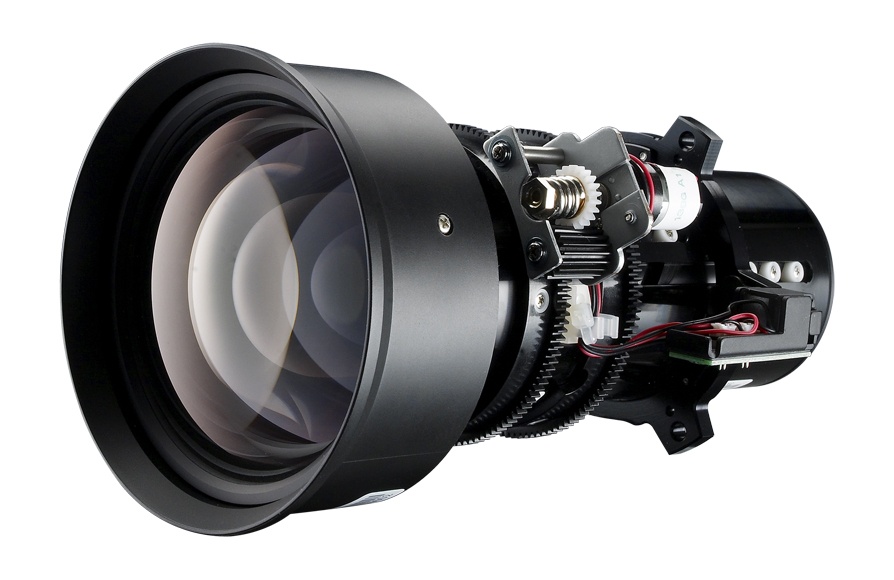
Barco 1.52-2.92:1 G Lens
Zoom lens G60-W8 PGWU-62L PGXG-61B for Barco G60-W7 PGWU-61B PGWX-62L
Brand: NJ Accessory/Buy Direct & Save
Category: Cameras & Optics > Camera & Optic Accessories > Camera Parts & Accessories > Camera Lens Zoom Units > Manual Zoom Units